Duck Soup (1933 film)

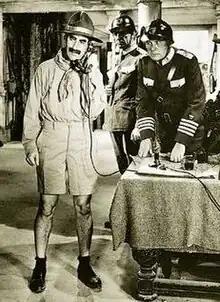
Groucho in one of the many costumes he wore in the war sequence of "Duck Soup"

Although "Duck Soup" did not perform as well as "Horse Feathers", it was the sixth-highest-grossing film of 1933, according to Glenn Mitchell in "The Marx Brothers Encyclopedia" and Simon Louvish in "Monkey Business". However, "Duck Soup" was a box office disappointment for Paramount.